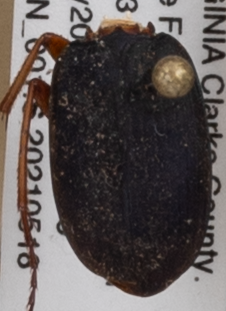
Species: Chlaenius aestivus
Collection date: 2021-05-18
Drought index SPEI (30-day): -0.998
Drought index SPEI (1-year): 0.198
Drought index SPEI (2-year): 0.128